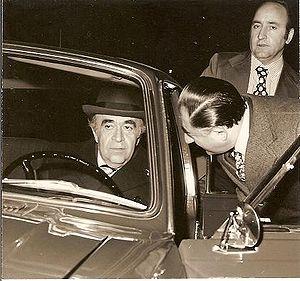
Amir Abbas Hoveida, né le 18 février 1919 à Téhéran et mort le 7 avril 1979 dans la même ville, est un homme politique iranien. Son nom se transcrit également Hoveyda. Son personnage était associé à l'orchidée qu'il portait à la boutonnière et à la pipe qu'il fumait ostensiblement. Sous le règne de Mohammad Reza Chah, il fut le Premier ministre d'Iran le plus longtemps resté en poste. Après la révolution islamique, il fut jugé par les nouvelles autorités et condamné à mort pour « avoir fait la guerre à Dieu » et « semer la corruption sur la Terre ».